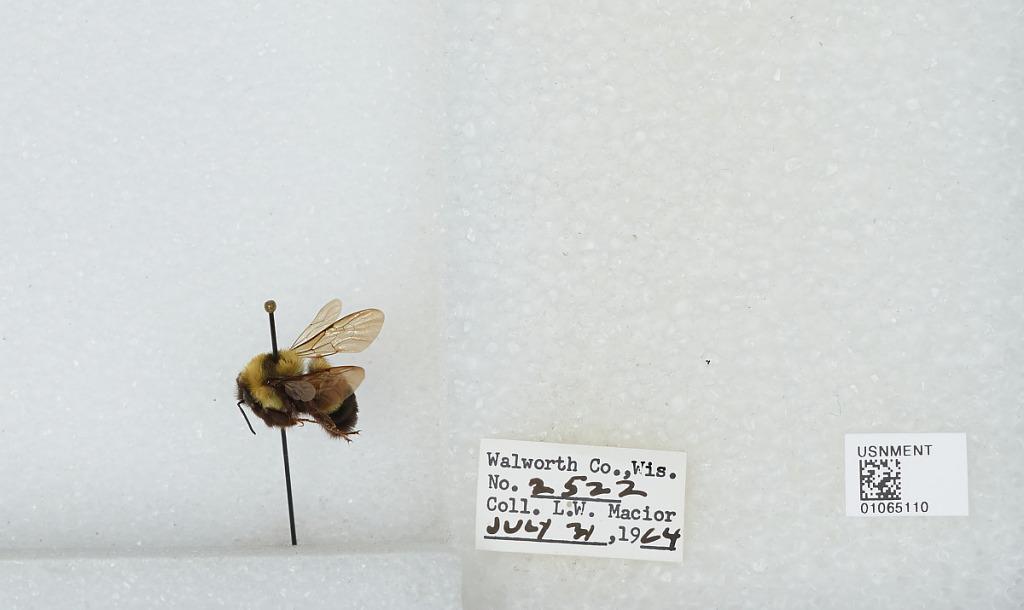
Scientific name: Bombus (Bombus) affinis Cresson
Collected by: L. Macior
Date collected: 1964-7-31
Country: United States
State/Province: Wisconsin
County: Walworth
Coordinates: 42.67, -88.54